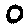
Label: 0